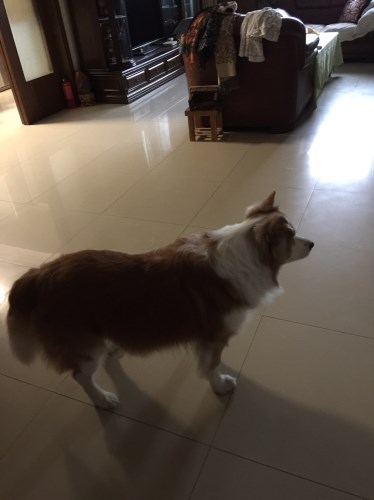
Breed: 2594-n000109-Border_collie